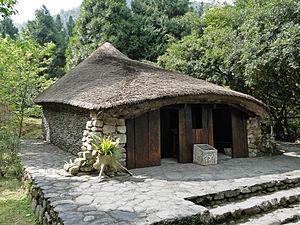
Maison Paiwan du village de Soubao au Village de la culture aborigène de Formose à Taiwan